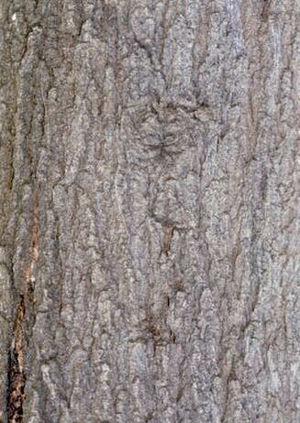
Vachellia nilotica, le gommier rouge, est une espèce de plantes dicotylédones de la famille des Fabaceae, sous-famille des Mimosoideae, originaire d'Afrique de l'Est et d'Asie de l'Ouest.